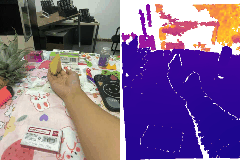
Label: pineapple